CIÉ 421 Class

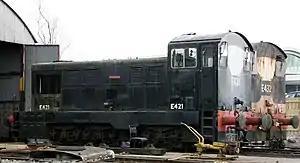
E421 and E432 in 2008

The Córas Iompair Éireann 421 Class was a railway locomotive, built by the CIÉ at Inchicore Works between 1962–1963 and designed for branch line traffic use and shunting.